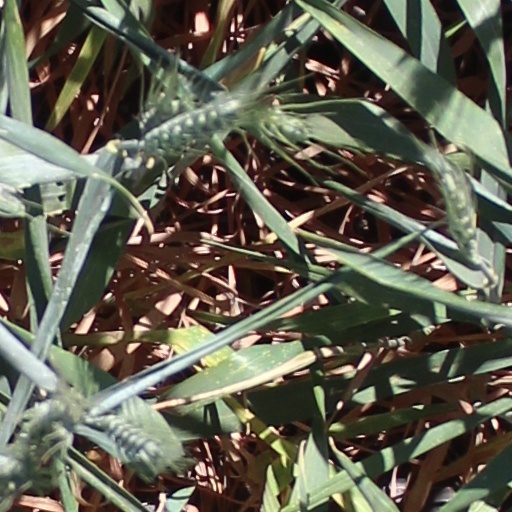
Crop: wheat